Charles Aaron

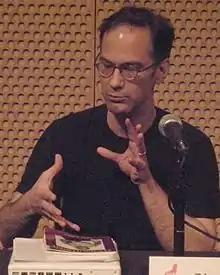
Aaron on the panel "He Pop/She Pop", 2008 Pop Conference, Experience Music Project, Seattle, Washington

Charles Aaron is an American music journalist and editor, formerly for "Spin" magazine, where he worked for 23 years.